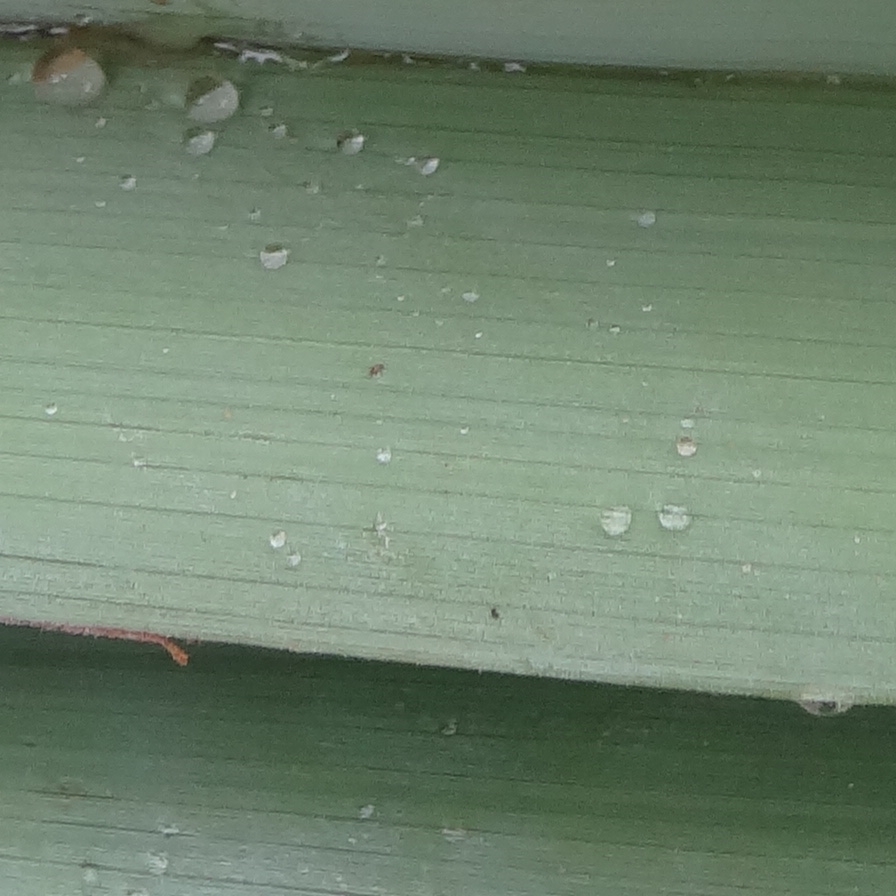
Label: Honey